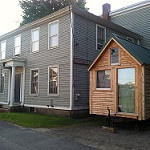
Label: buildings